Walter Lewin

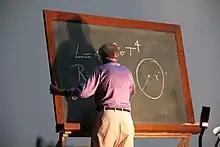
Lewin with a blackboard

For about 15 years (starting in 1982) Lewin presented a one-hour program weekly on MIT Cable TV. The shows were aired 24 hours per day helping freshmen with their weekly homework assignments. Videos of Lewin's lectures on Newtonian mechanics (1999), electricity and magnetism (2002) and the physics of vibrations and waves (2004), among others, could be viewed on the MIT OpenCourseWare web site until MIT removed them after finding that Lewin had sexually harassed a student in the online course.